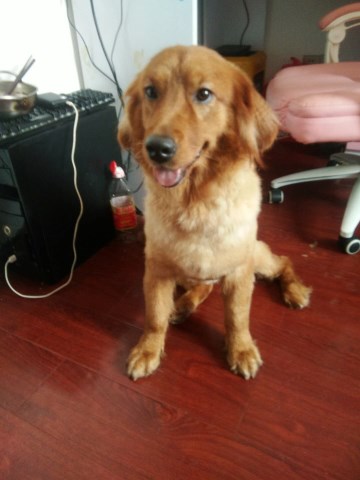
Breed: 5355-n000126-golden_retriever